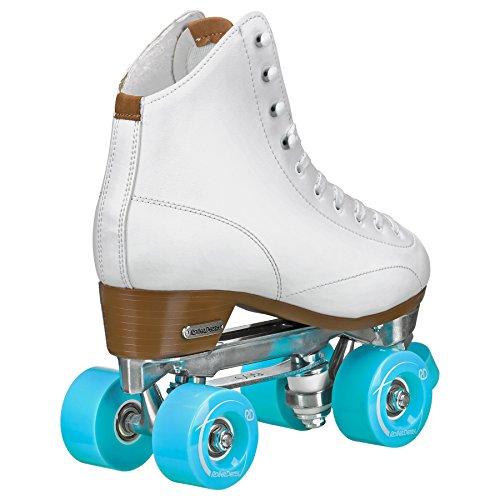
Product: Roller Derby Cruze XR Hightop Womens Roller Skates
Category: Sports & Outdoors | Outdoor Recreation | Skates, Skateboards & Scooters | Inline & Roller Skating | Roller Skates
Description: RD Cruze aluminum Chassis is lightweight, strong, and maneuverable; adjustable toe stop on both skates.
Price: $53.00 - $71.75
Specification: Shipping Weight: 6 pounds (View shipping rates and policies)|ASIN: B07G6FY9W1|    #91    in Roller Skates